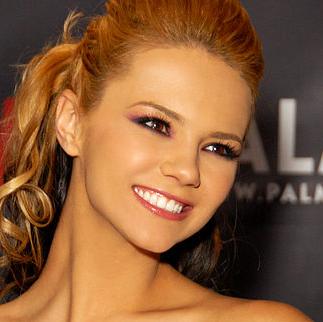
Age: 24